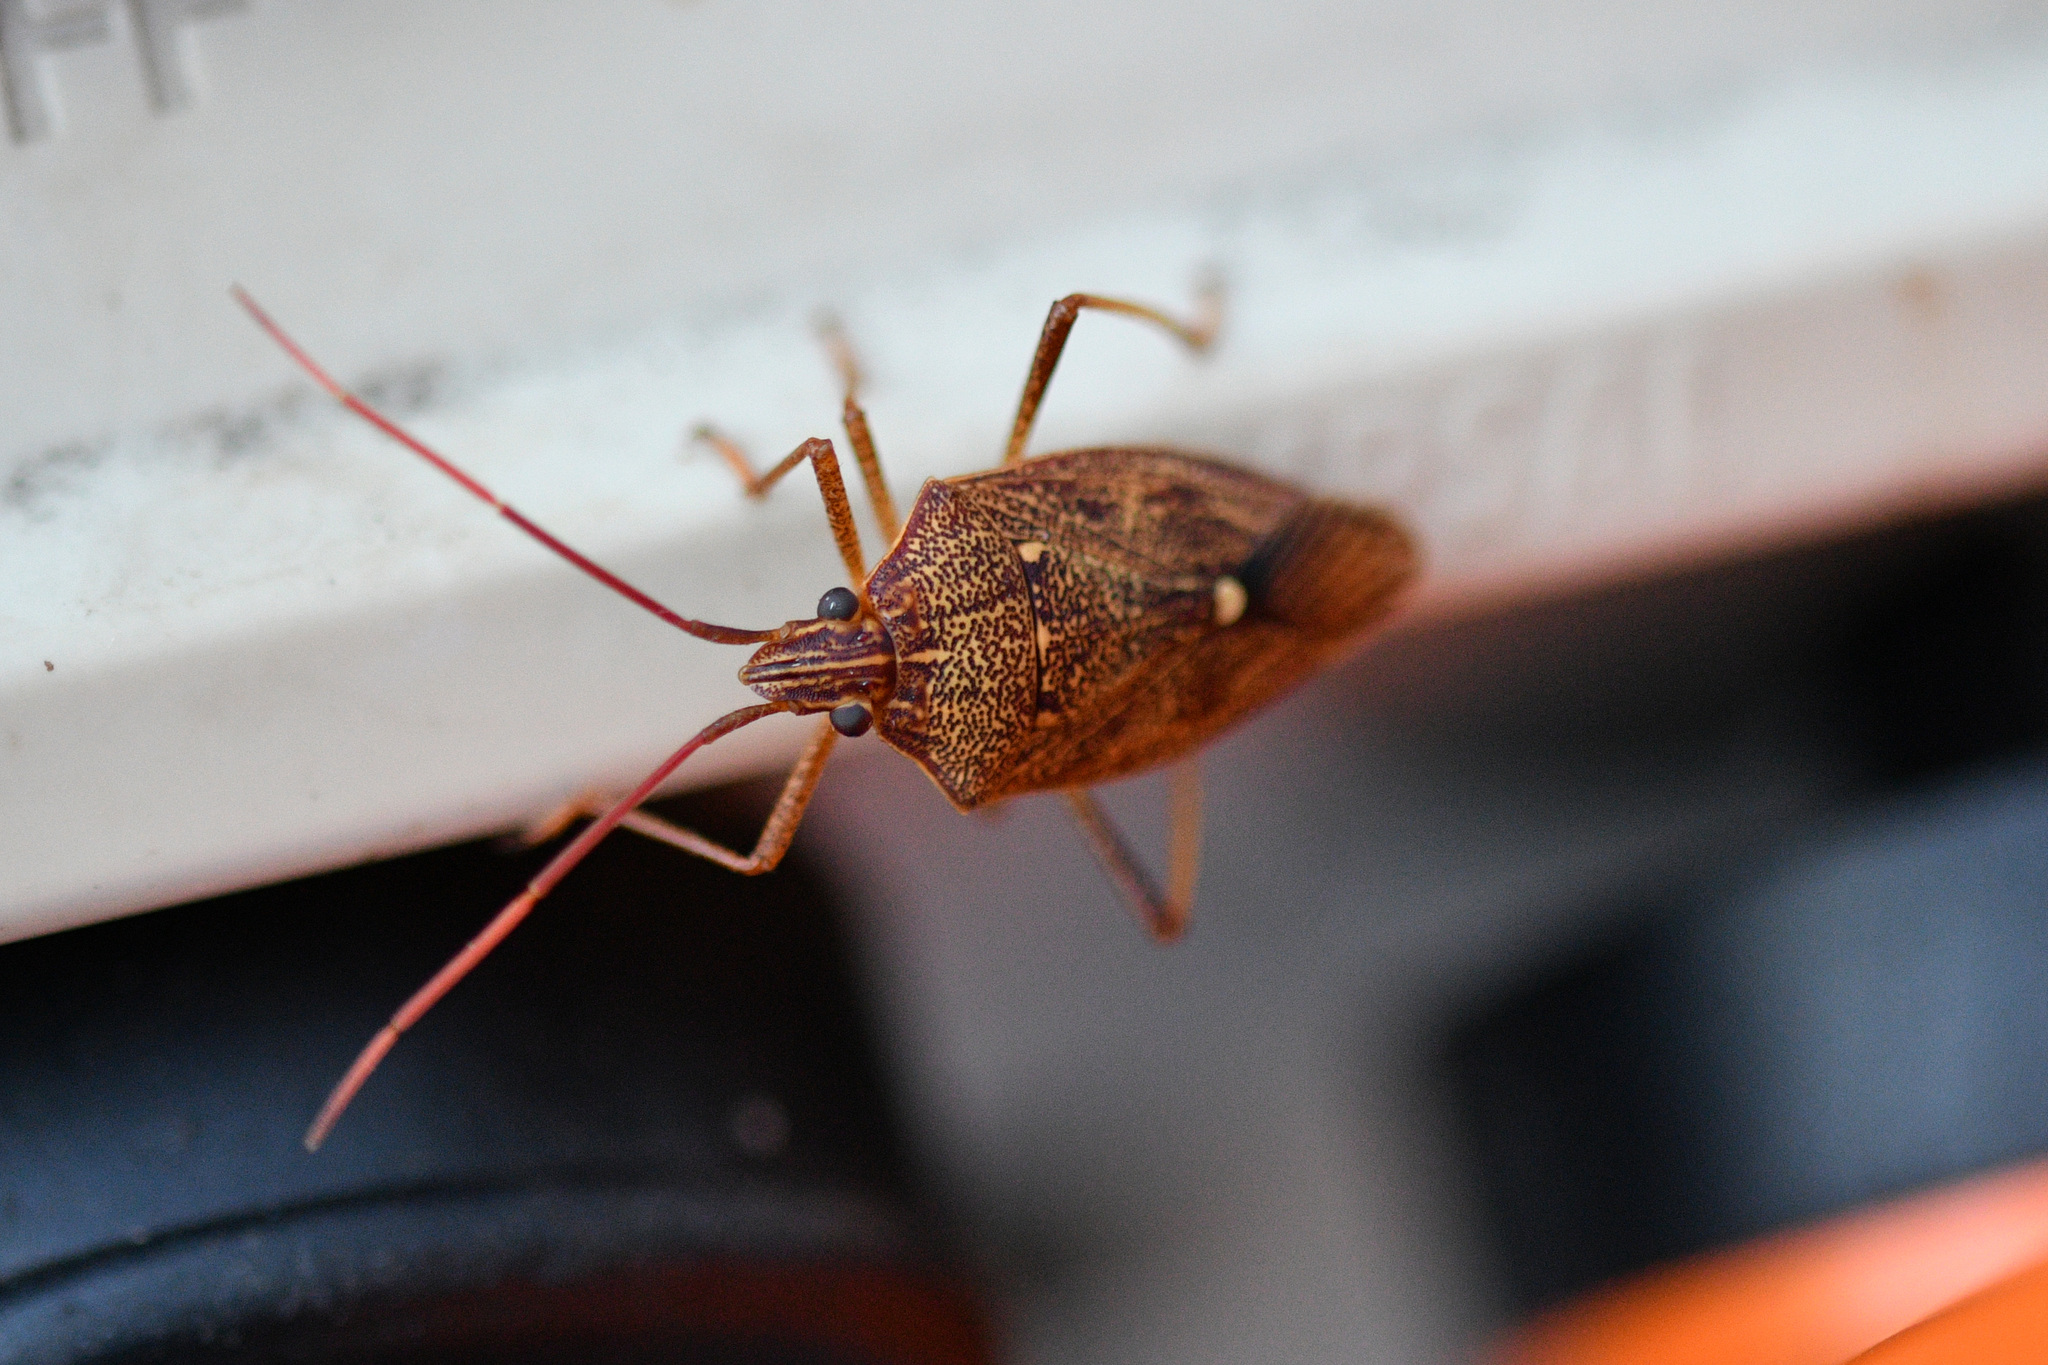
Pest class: stink_bug